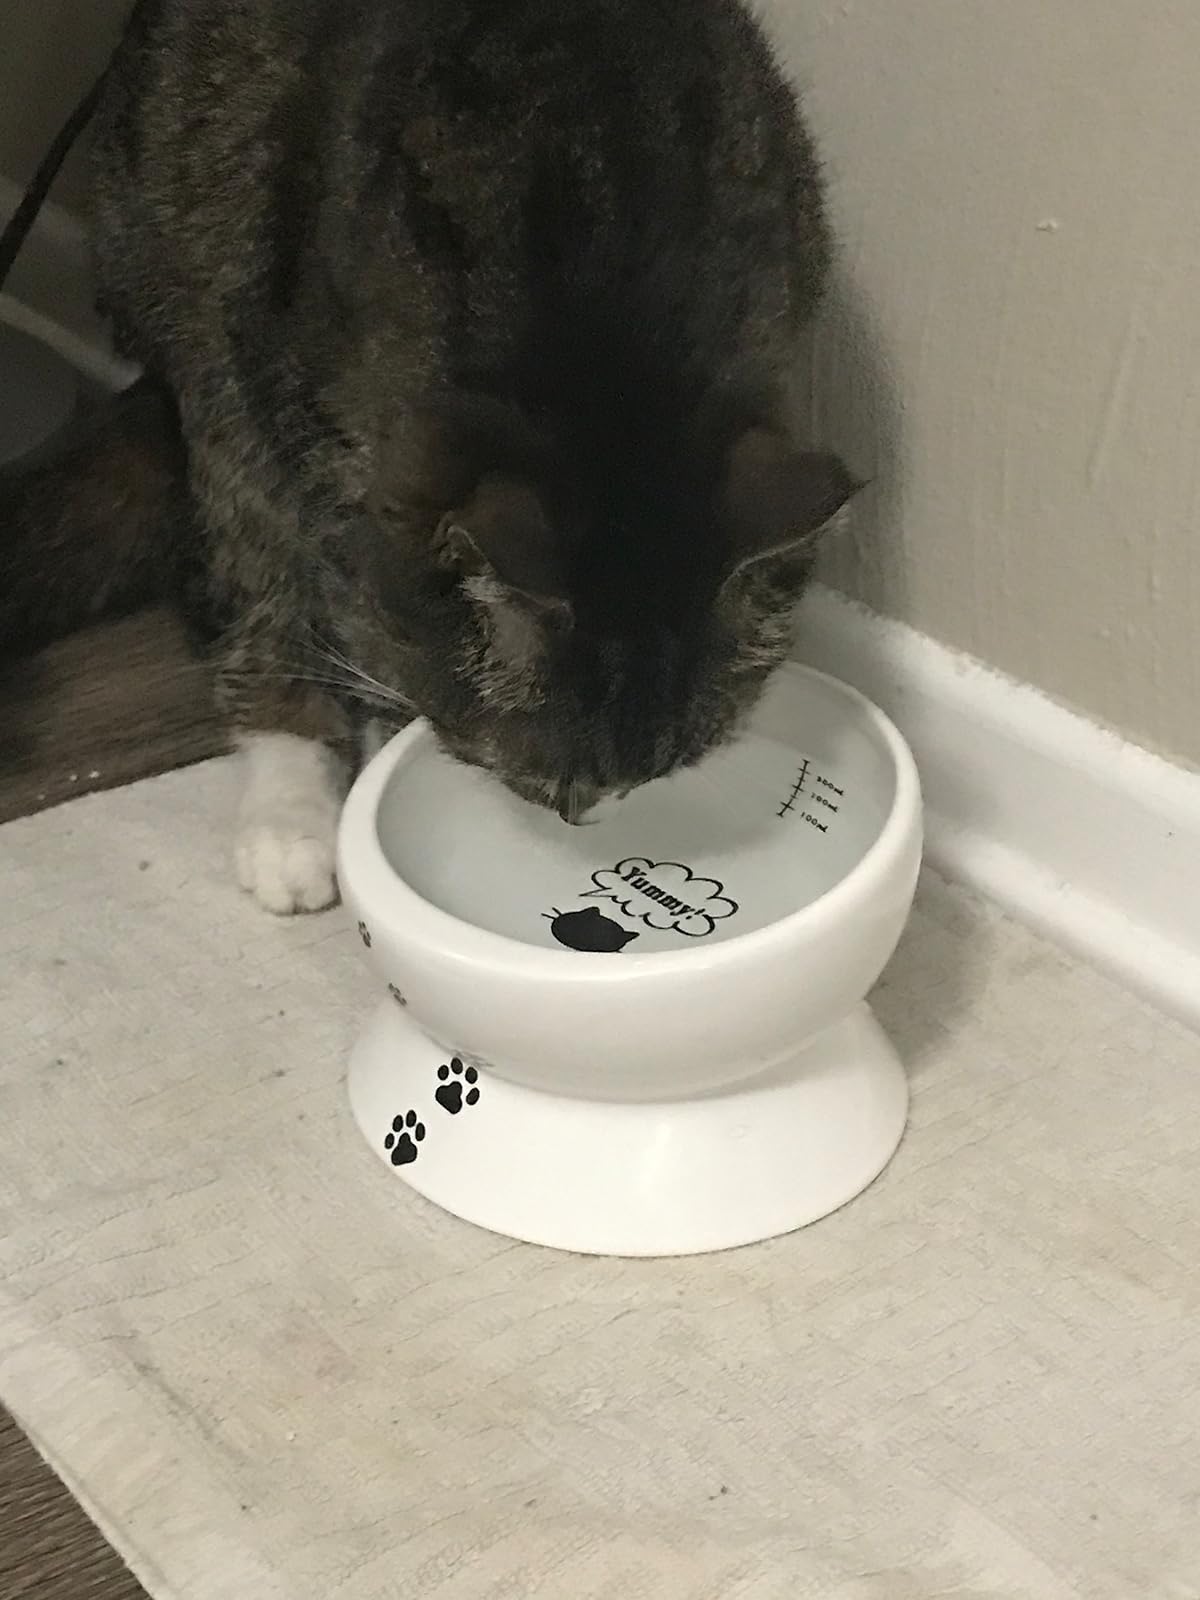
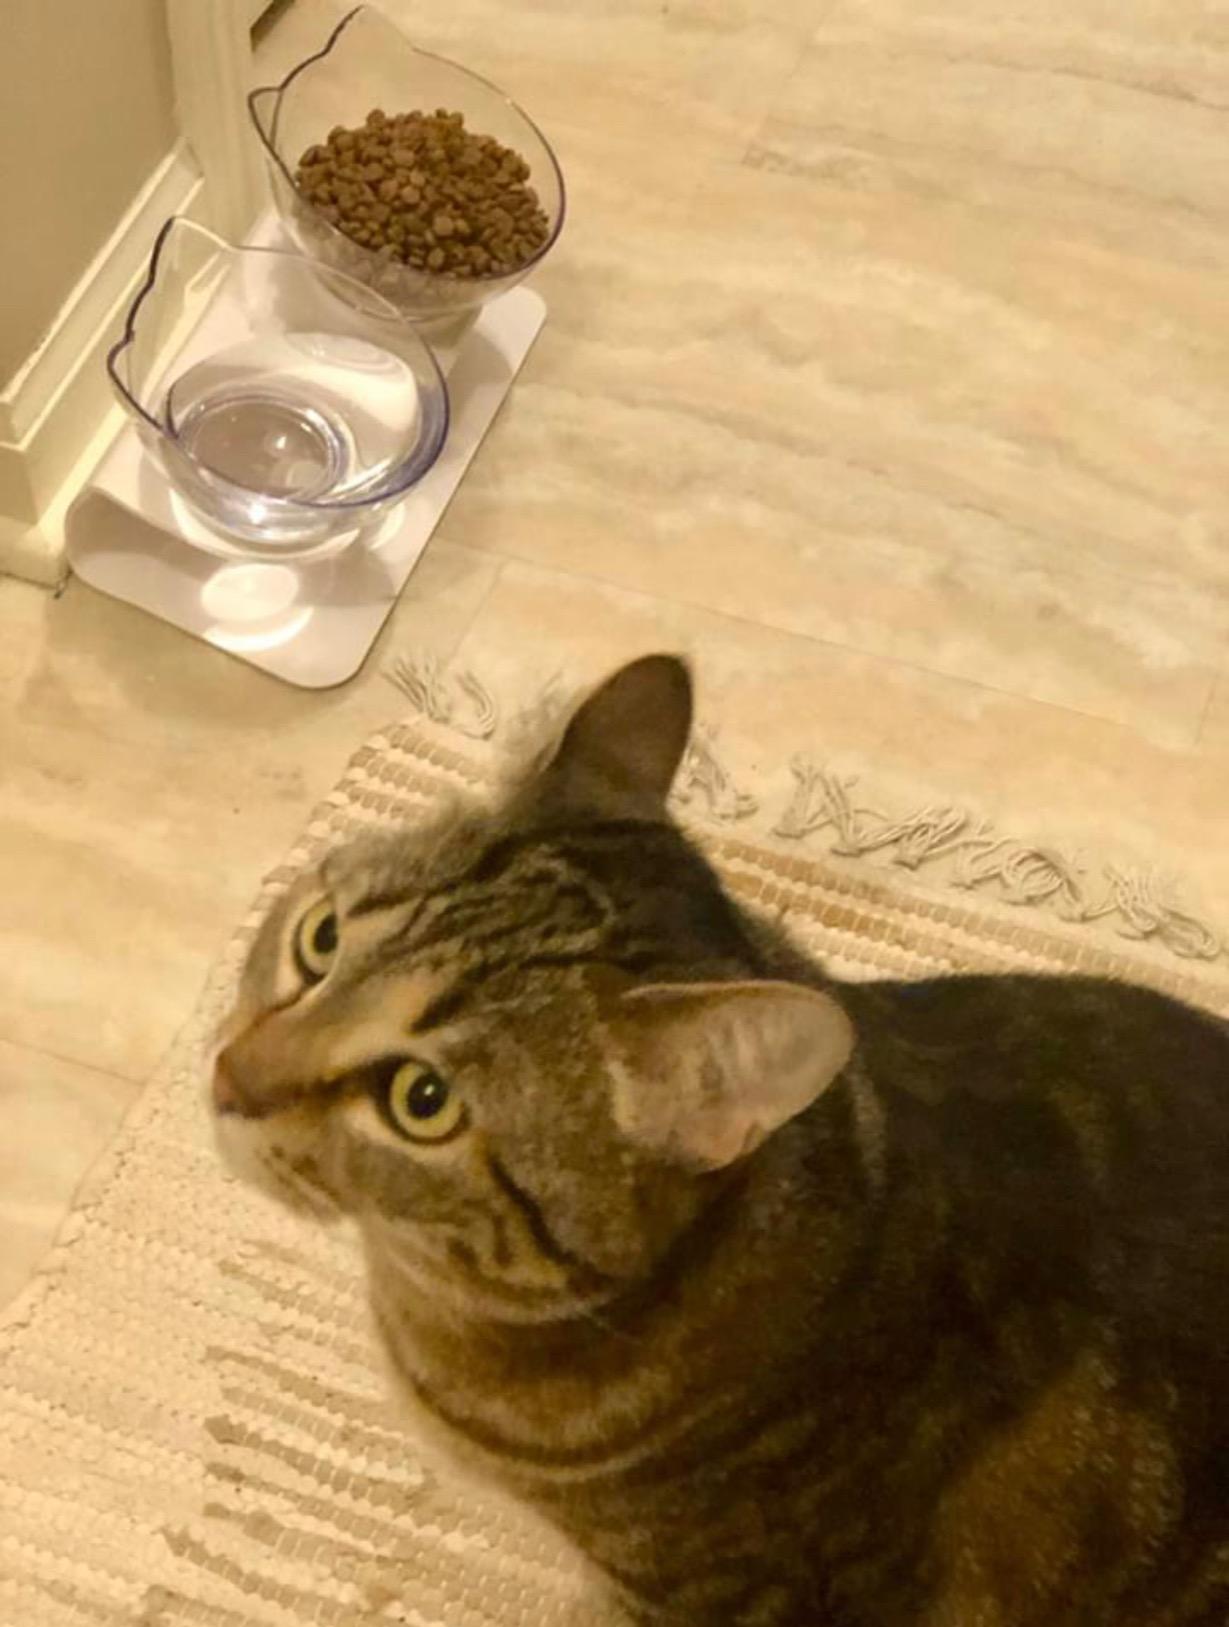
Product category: items_bowl
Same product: no